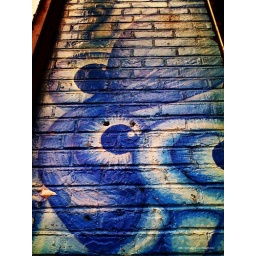
walking dogs in Billybug. SupersaturatedNYC.blogspot.com